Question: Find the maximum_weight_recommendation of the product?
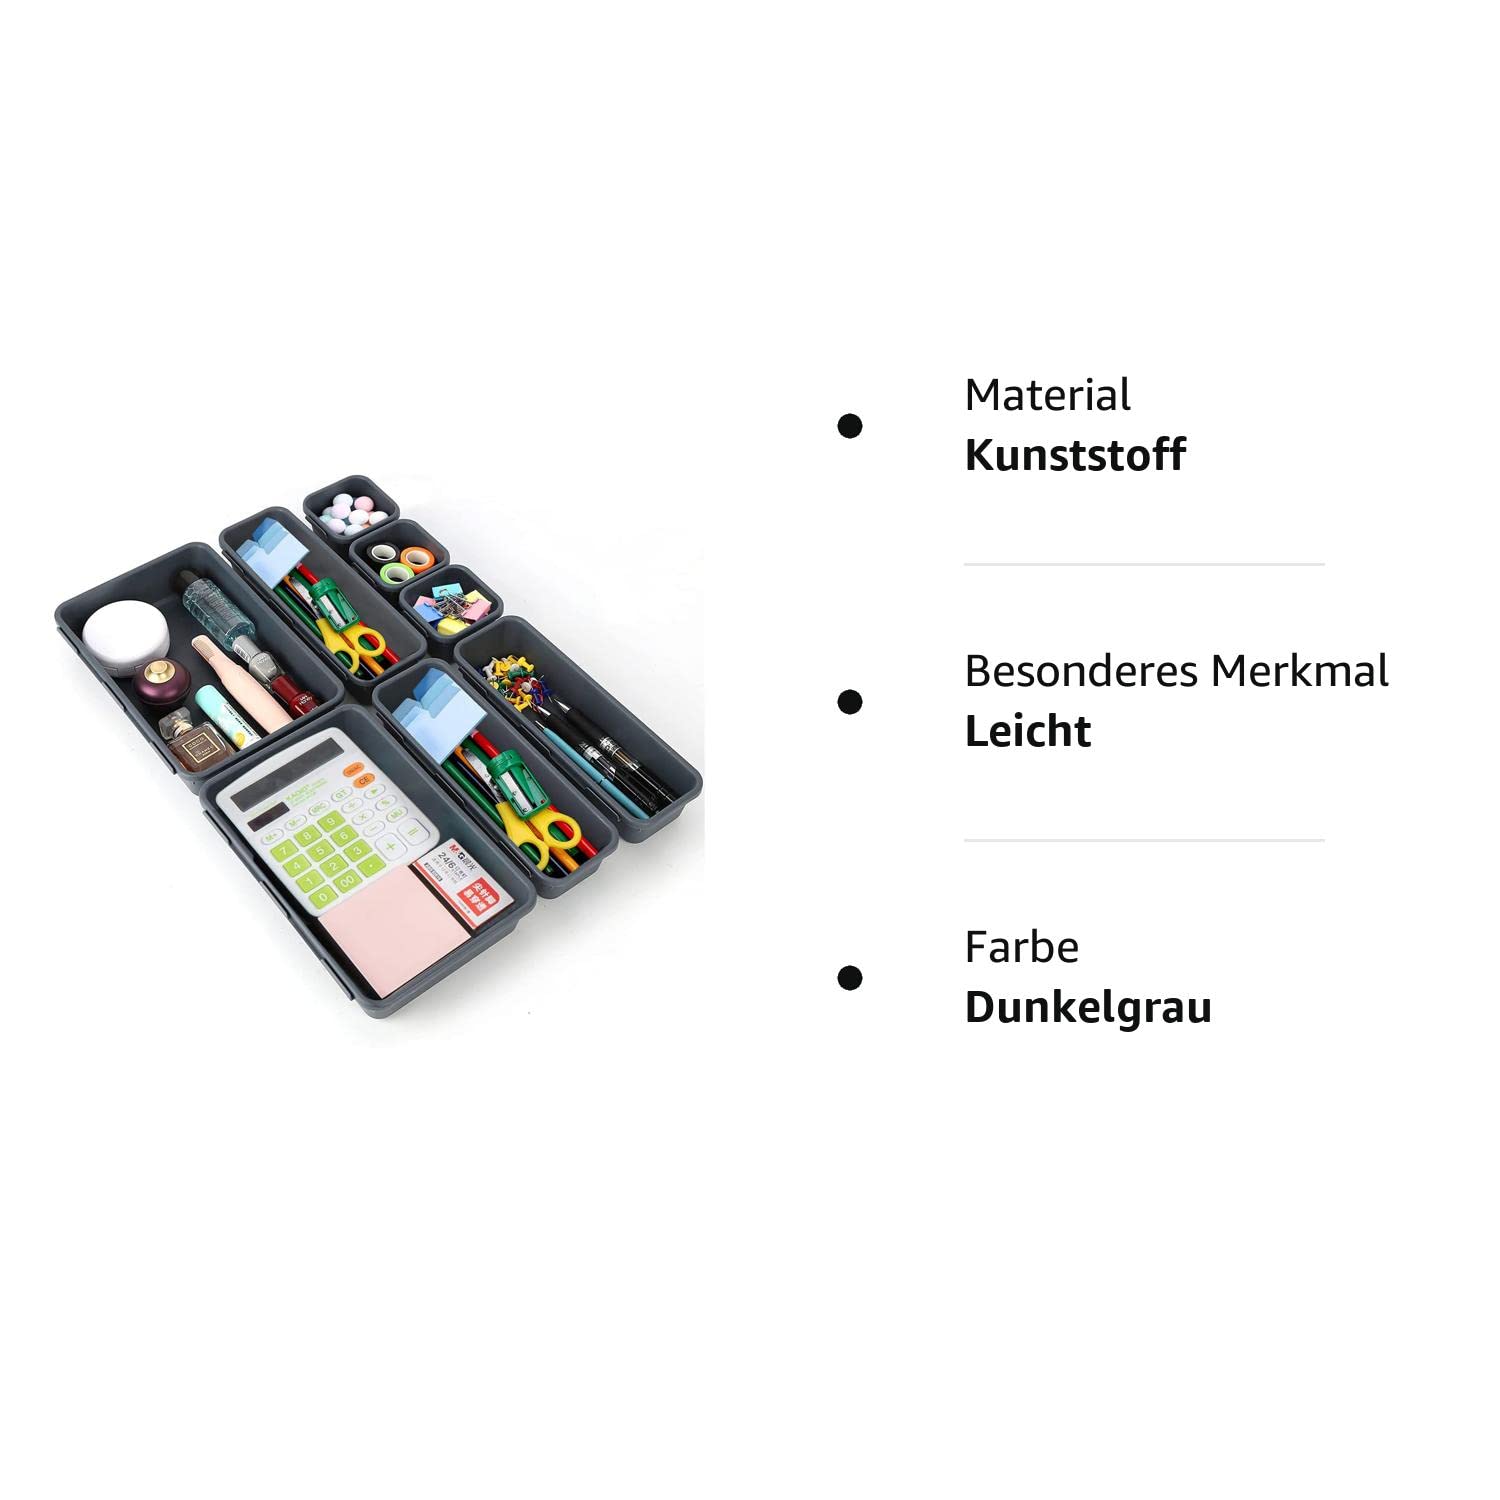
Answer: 0.6666666666666666 milligram